HMS Temeraire (1798)

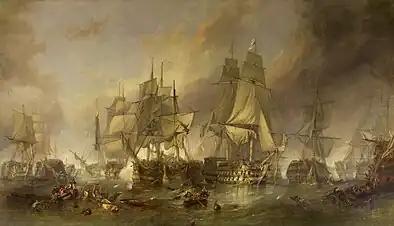
"The Battle of Trafalgar", 1836 oil on canvas by Clarkson Frederick Stanfield. Stanfield shows the damaged "Redoutable" caught between "Victory" (foreground) and "Temeraire" (seen bow on). "Fougueux", coming up on "Temeraire"s starboard side, has just received a broadside.

The combined Franco-Spanish fleet left Cadiz and put to sea on 19 October 1805, and by 21 October was in sight of the British ships. Nelson formed up his lines and the British began to converge on their distant opponents. Contrary to his original instructions, Nelson took the lead of the weather column in "Victory". Concerned for the commander-in-chief's safety in such an exposed position, Henry Blackwood, a long-standing friend of Nelson and commander of the frigate that day, suggested Nelson come aboard his ship to better observe and direct the battle. Nelson refused, so Blackwood instead tried to convince him to let Harvey come past him in the "Temeraire", and so lead the column into battle. Nelson agreed to this, and signalled for Harvey to come past him. As "Temeraire" drew up towards "Victory", Nelson decided that if he was standing aside to let another ship lead his line, so too should Collingwood, commanding the lee column of ships. He signalled Collingwood, aboard his flagship , to let another ship come ahead of him, but Collingwood continued to surge ahead. Reconsidering his plan, Nelson is reported to have hailed "Temeraire", as she came up alongside "Victory", with the words "I'll thank you, Captain Harvey, to keep in your proper station, which is "astern" of the Victory." Nelson's instruction was followed up by a formal signal and Harvey dropped back reluctantly, but otherwise kept within one ship's length of "Victory" as she sailed up to the Franco-Spanish line.